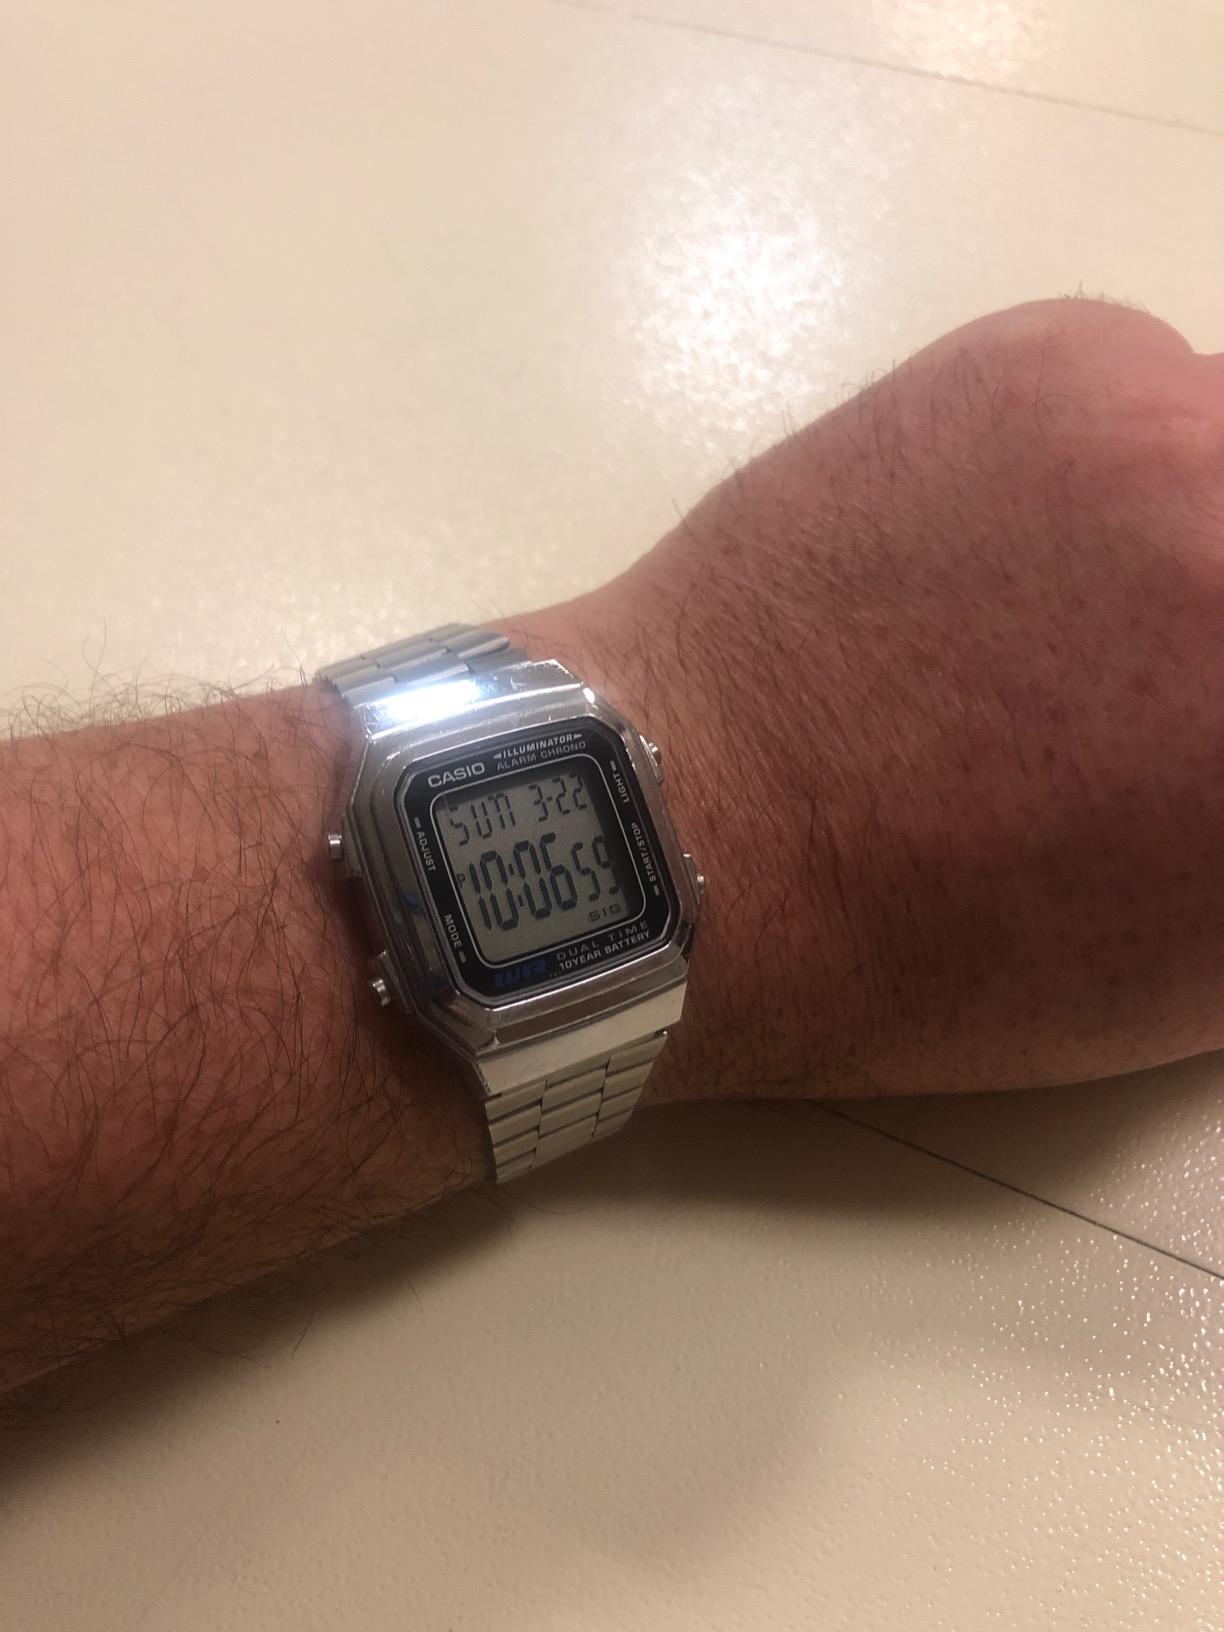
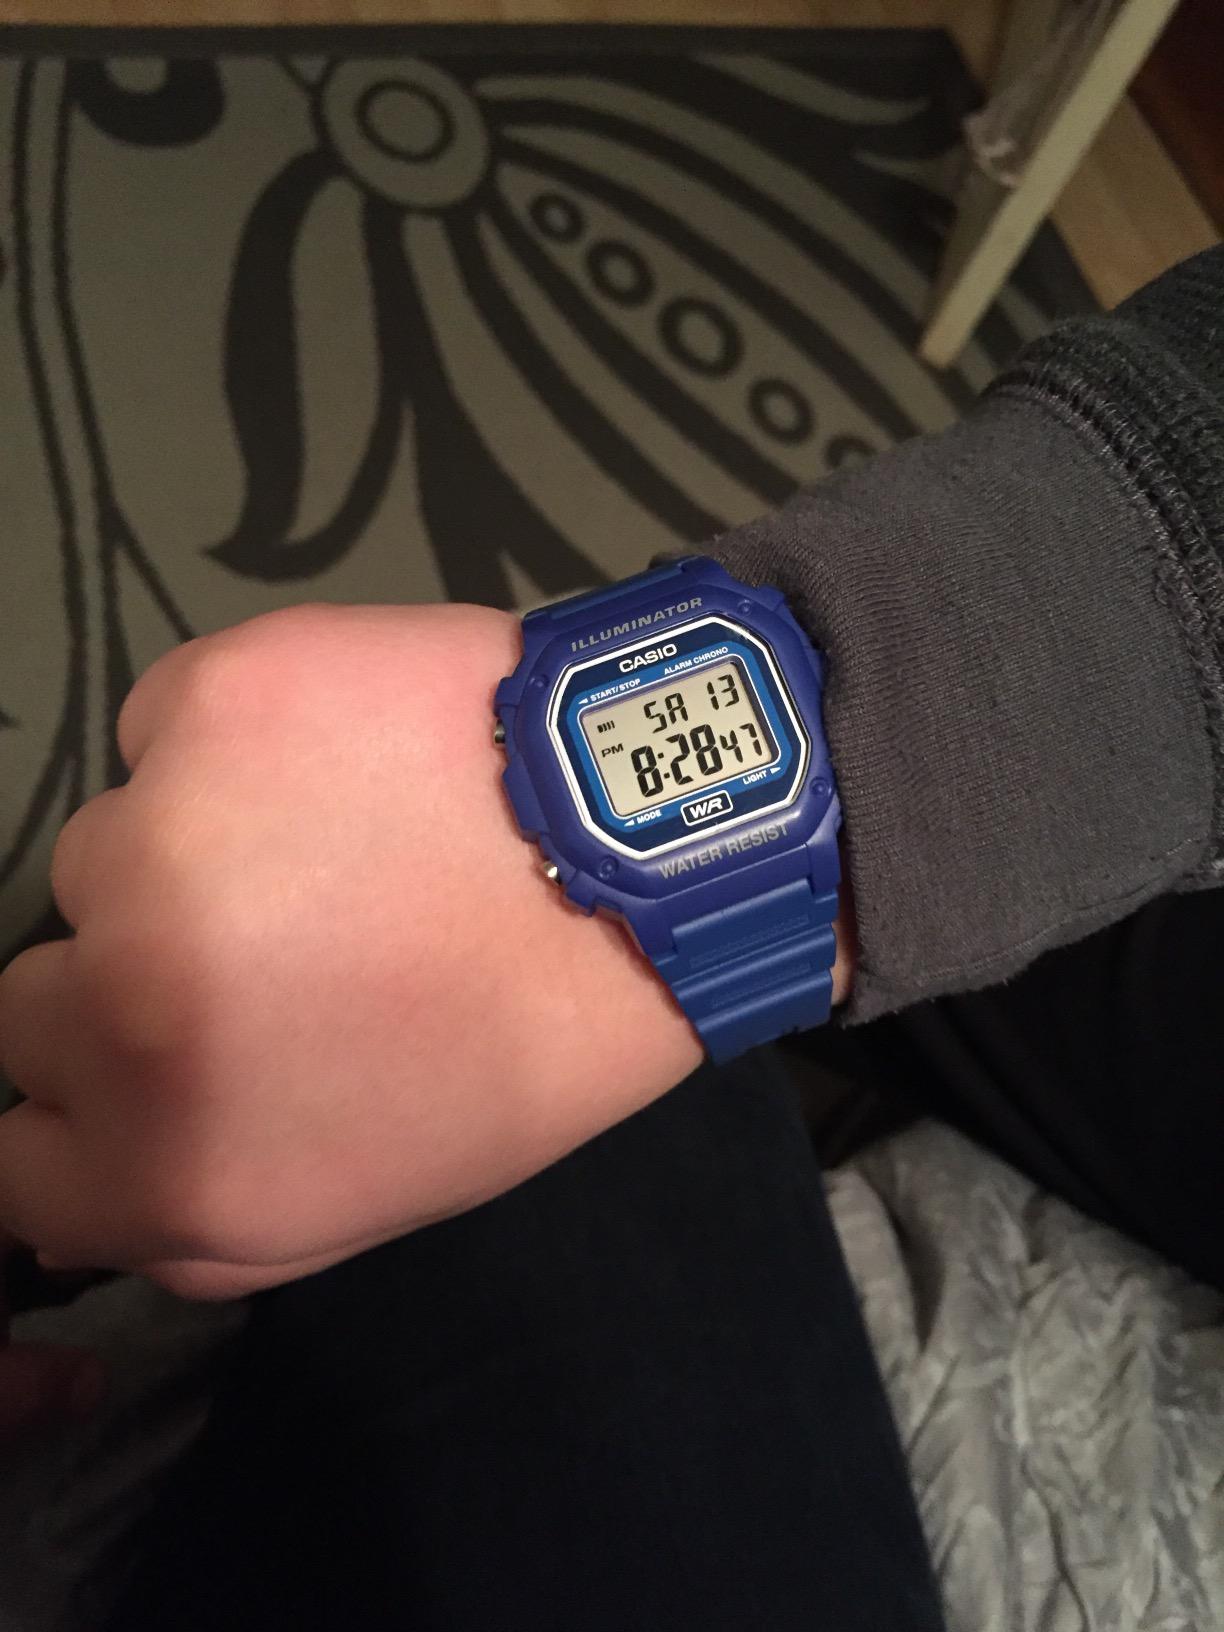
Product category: accessories_watch
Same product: no